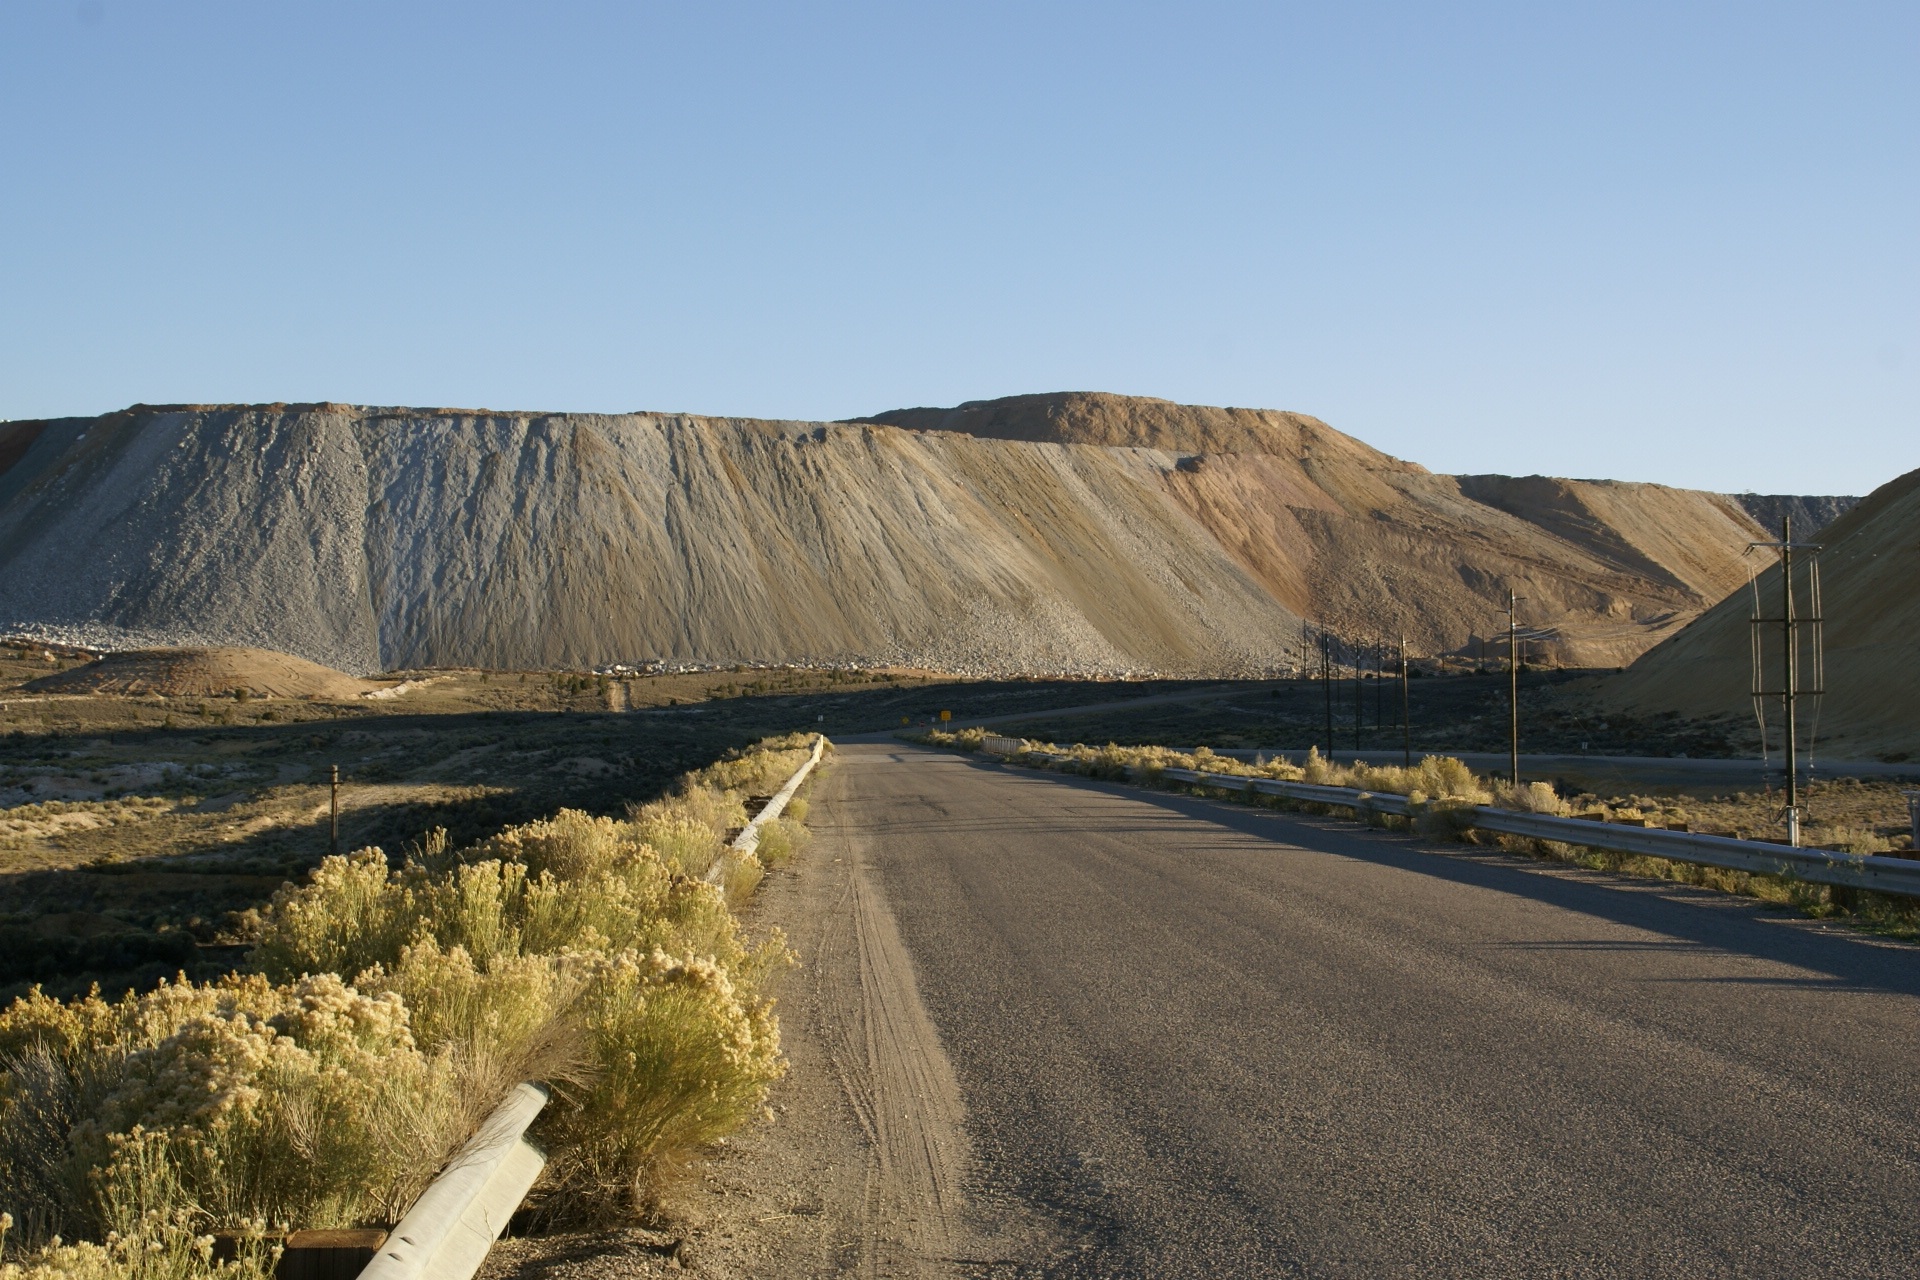
landscape, mountain, road, street, hill, highway, valley, asphalt, soil, terrain, road trip, geology, infrastructure, badlands, plateau, mine, nevada, pit, exploitation, landform, resources, natural environment, mountainous landforms, tailings, depletion